Bob Hill

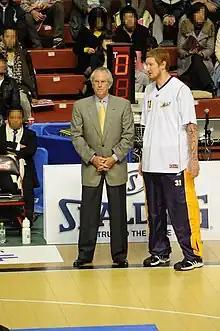
Bob Hill with Robert Swift during his tenure with the Tokyo Apache

Robert W. Hill (born November 24, 1948) is an American basketball coach. Hill grew up in Mount Sterling, Ohio, moving to Worthington, Ohio, for high school. Hill attended Bowling Green State University.